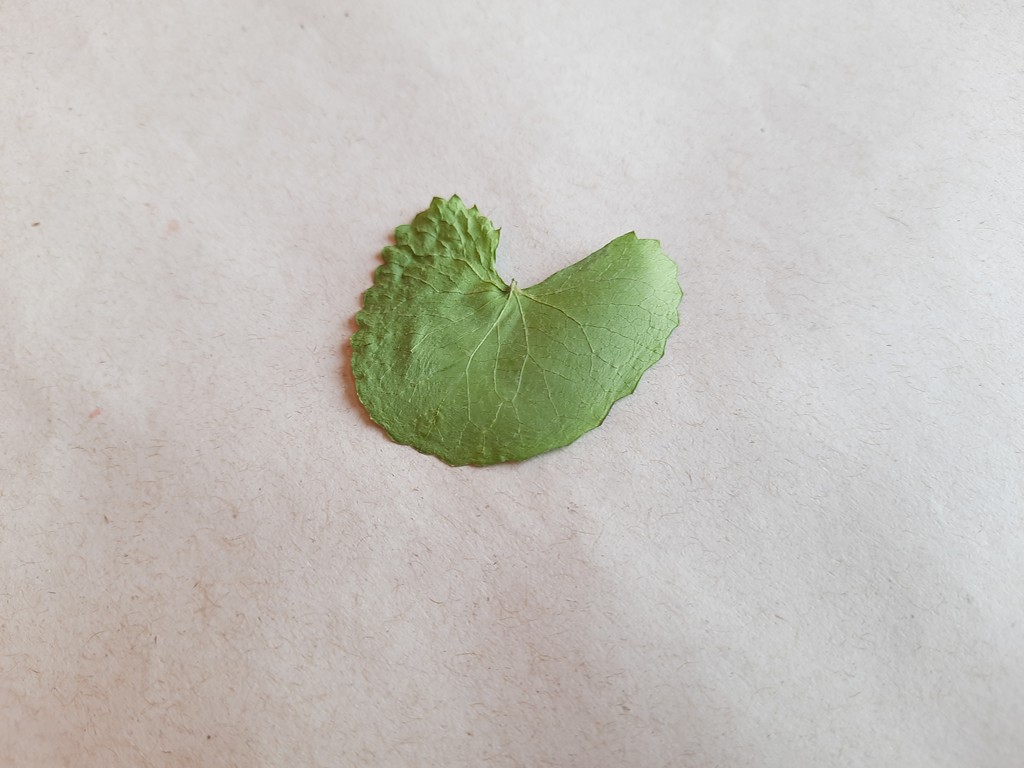
Label: Dried